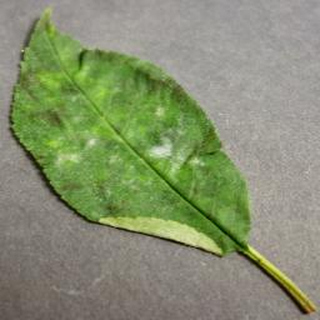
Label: cherry_powdery_mildew